Raleigh Twenty

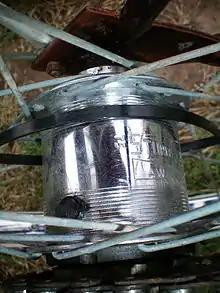
Sturmey-Archer AW 3-speed hub

The Raleigh "Twenty" was originally fitted with 20" × 1-3/8" wheels and tyres (ISO 35-451), but most export versions were sold with 20" × 1.75" wheels and tyres (ISO 47-406) – the same as BMX bicycles.